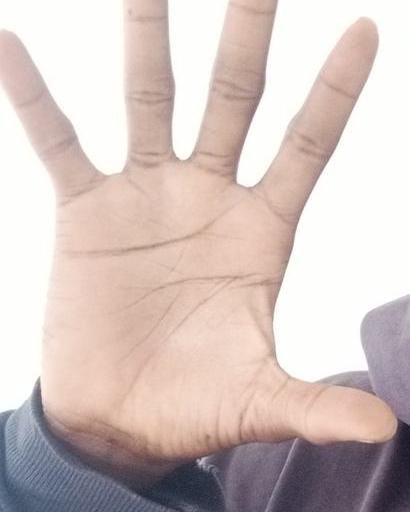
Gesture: palm